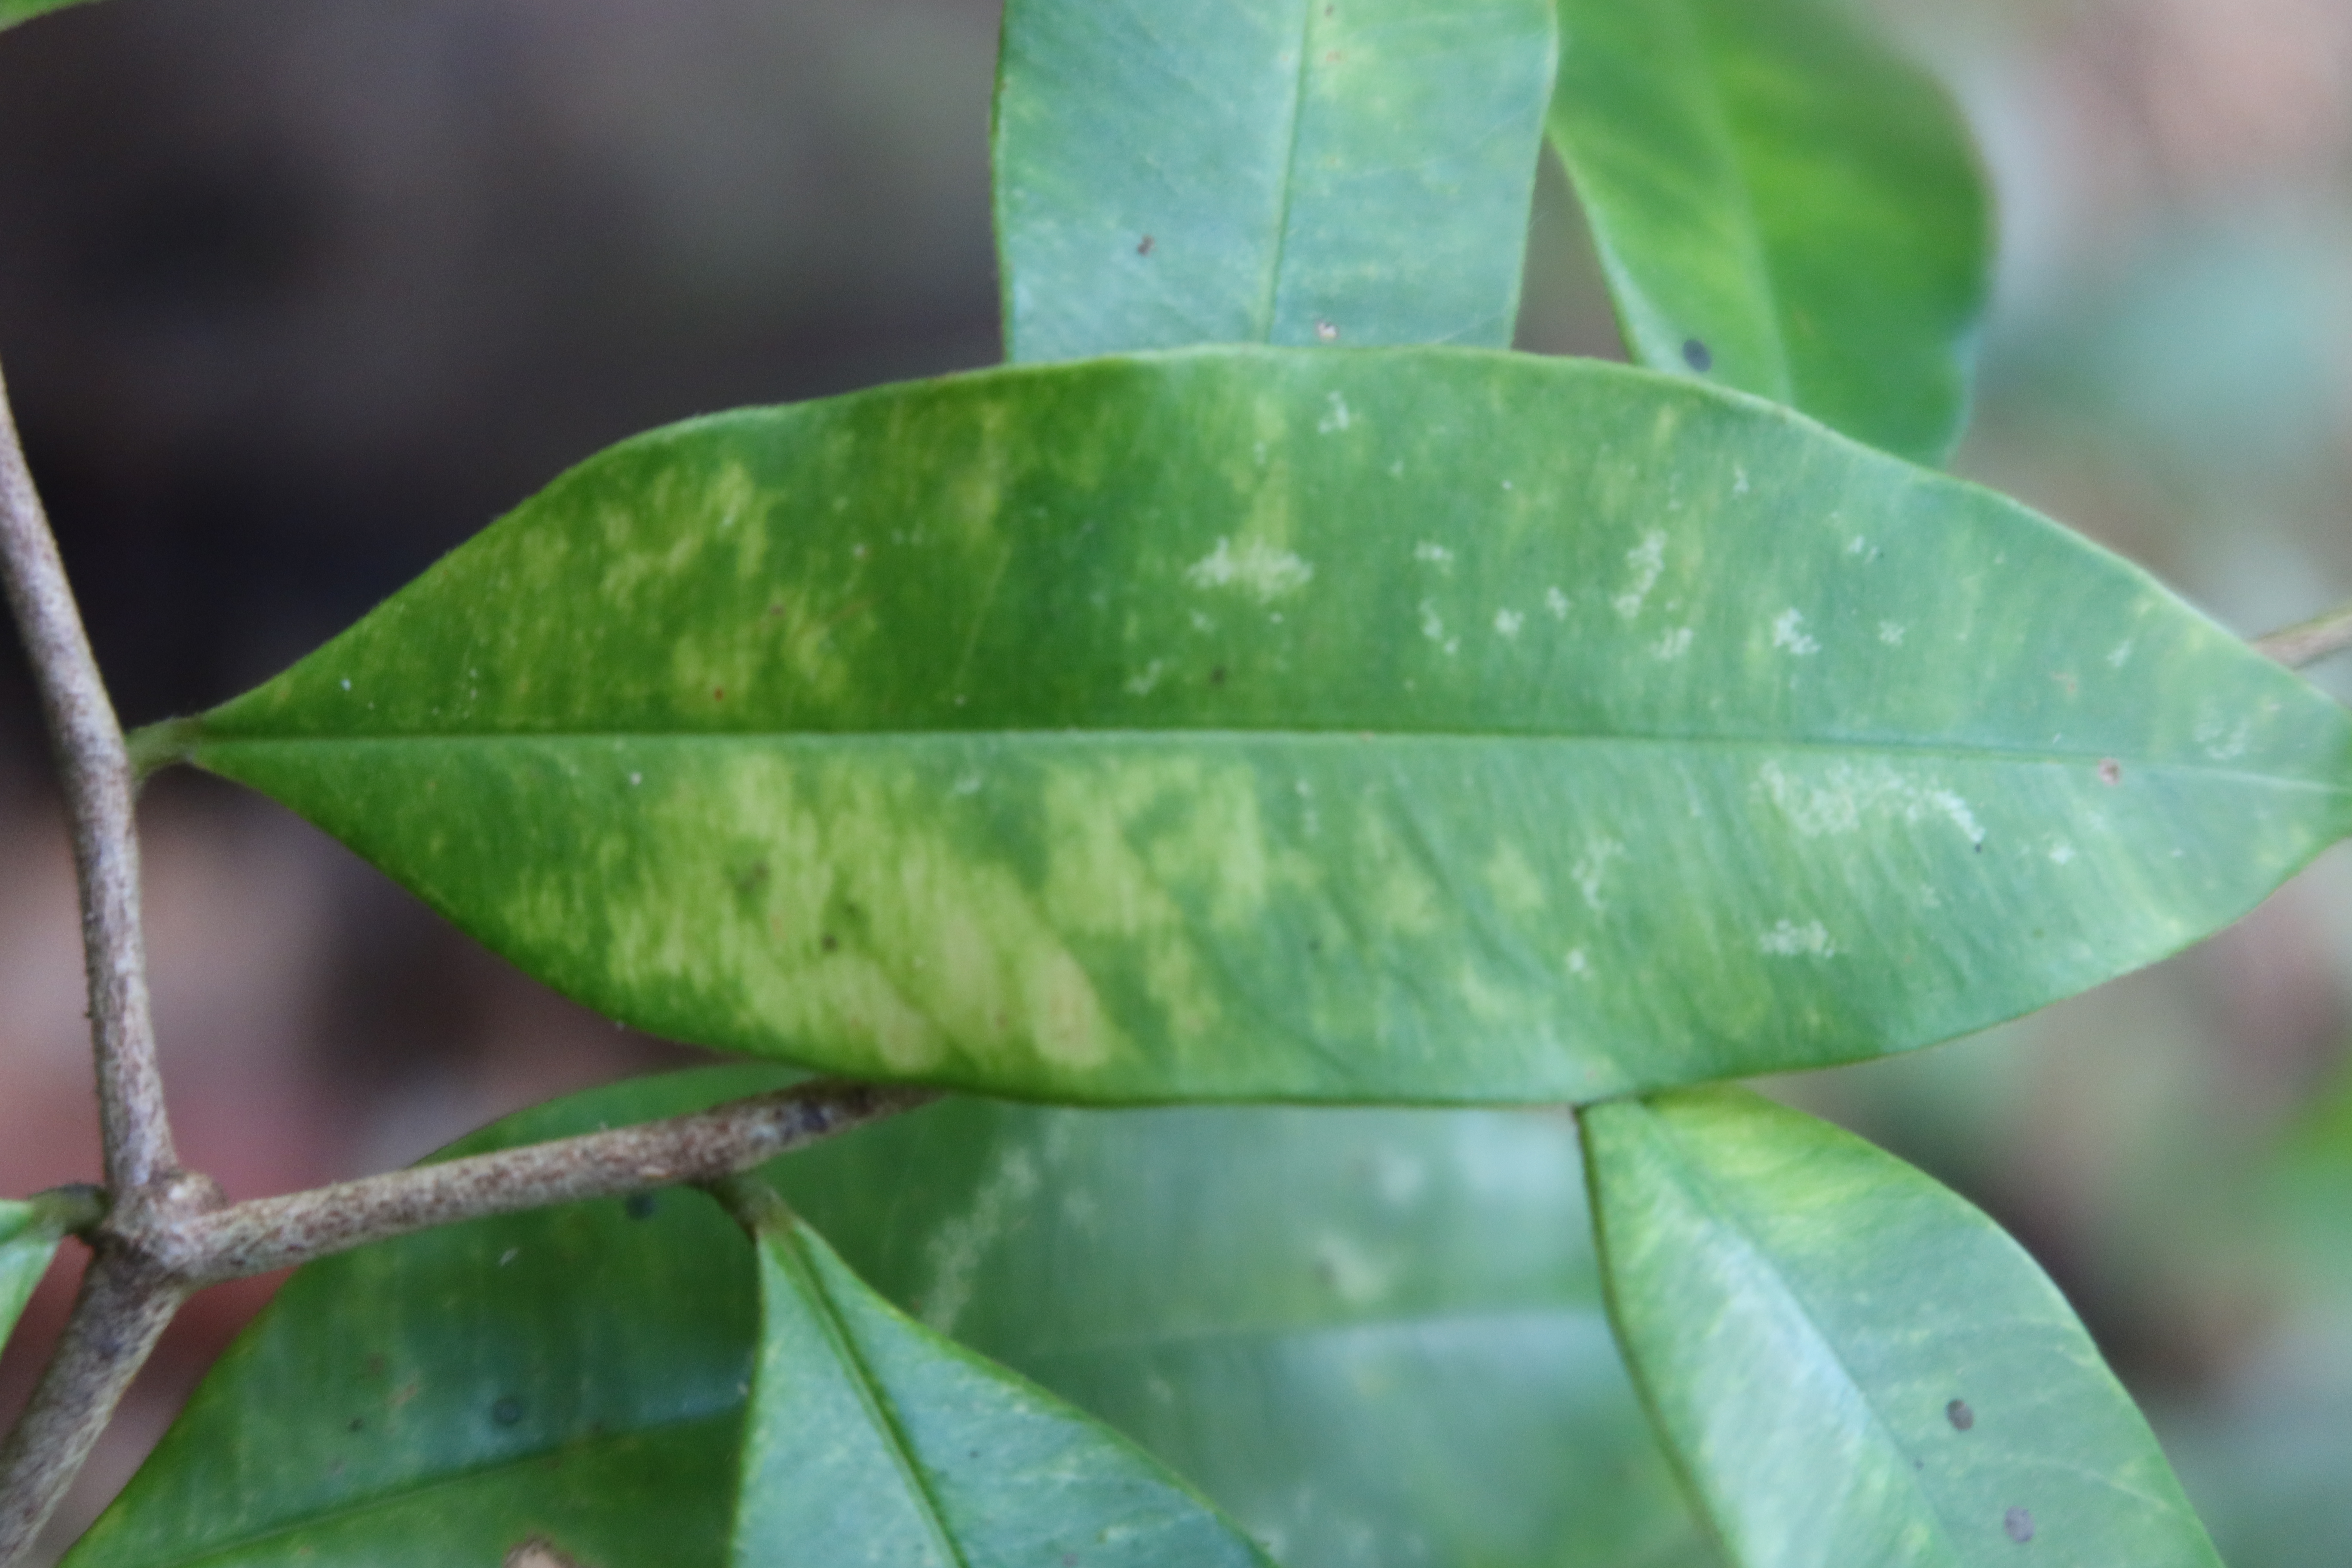
Label: Downy mildew